Gerak Khas (Malaysian Army unit)

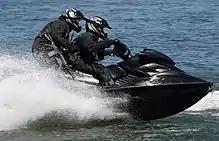
Two members of "Gerak Khas" using jet ski during a demo at Banding Lake, Perak. One of them is armed with a Colt M4A1 assault rifle.

The Malaysian Army "Gerak Khas" selection and training pipeline consists of three main stages: Preparatory Course, the Basic Commando Course, and Continuation Training. This rigorous selection and training process is conducted three times a year, with both officers and other ranks undergoing the same selection criteria to join "Gerak Khas".